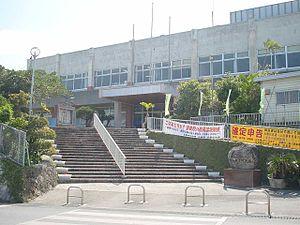
Yonabaru est un bourg du district de Shimajiri, situé dans la préfecture d'Okinawa, au Japon. Son nom okinawaïen est Yunabaru.